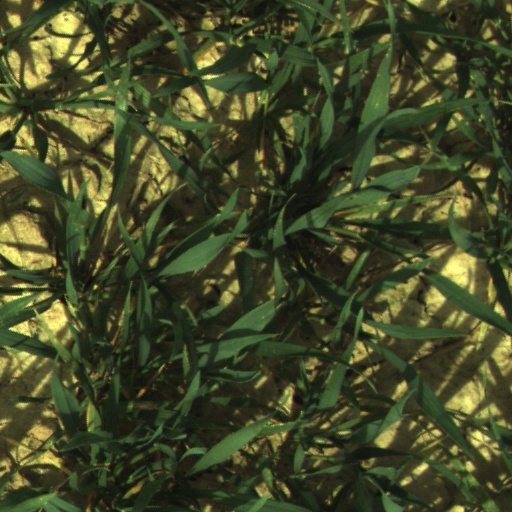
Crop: wheat